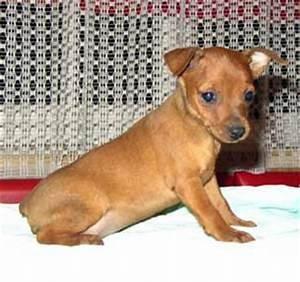
dog